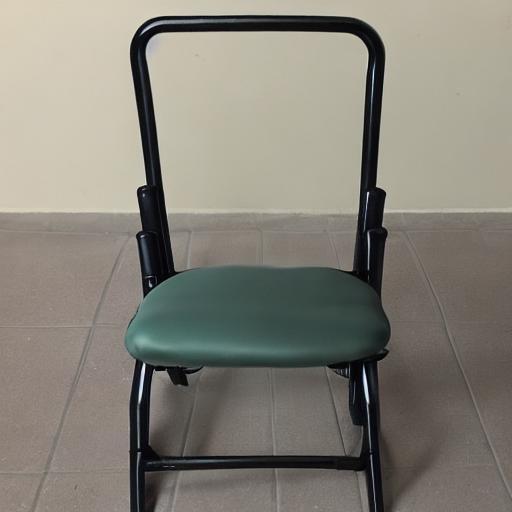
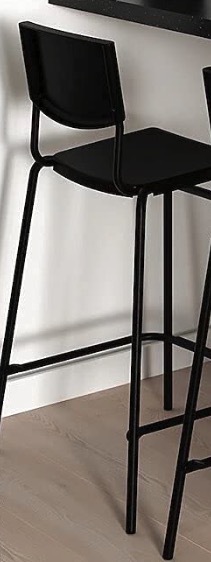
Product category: stool
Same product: no